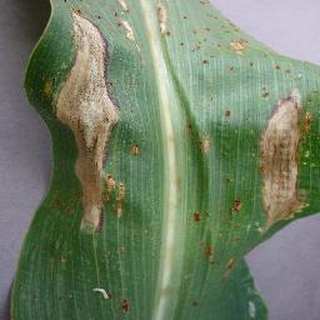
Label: corn_northern_leaf_blight